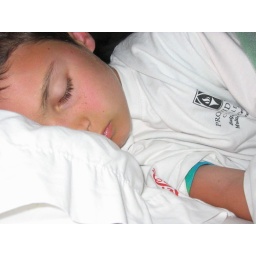
Luis sleeping in the bed at the key west hotel room